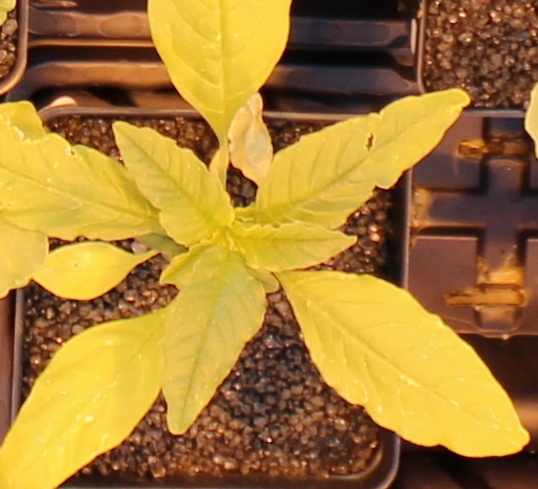
Label: Waterhemp